Senecio tropaeolifolius

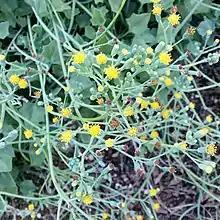
Yellow discoid flowers

It is a succulent plant that grows to 20cm to 30cm tall and will have a width of 40cm to 60cm, forming an evergreen cluster and as well as a caudex. Featuring articulated tuberous roots, the plant may also vine. The clumps will feature brightly coloured, yellow-orange, daisy-like blooms from autumn to winter on 5cm long spikes.